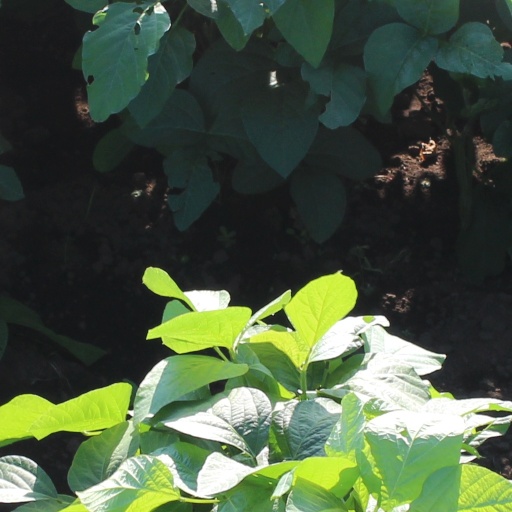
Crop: soybean